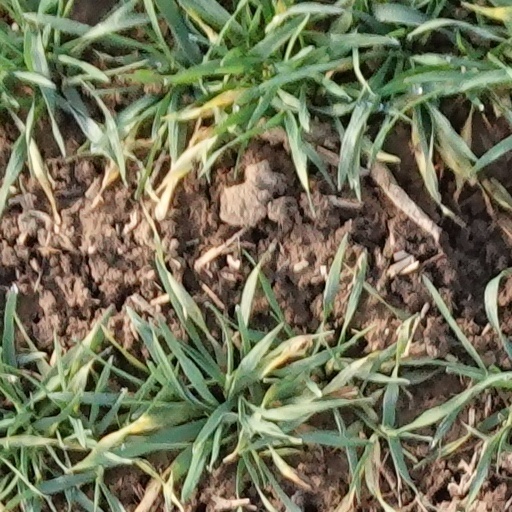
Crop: wheat